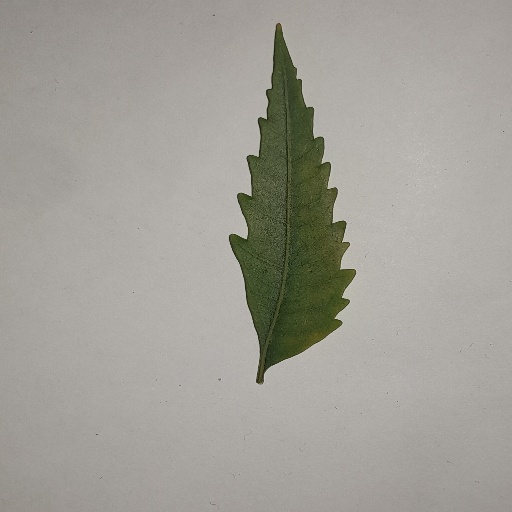
Species: Neem
Leaf condition: Yellow Leaf